Komberi Mookan

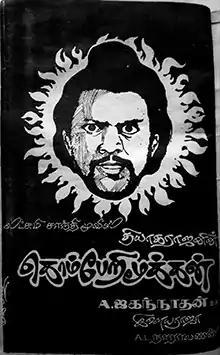
Poster

Komberi Mookan is a 1984 Indian Tamil-language action drama film directed by A. Jagannathan. The film stars Thiagarajan, Saritha and Urvashi. It was released on 15 June 1984. The film was remade in Telugu as "Kala Rudrudu" (1985).